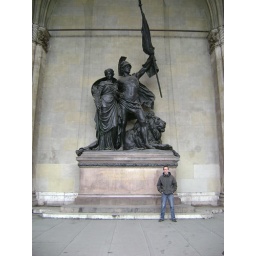
Small person standing in front of a very big person